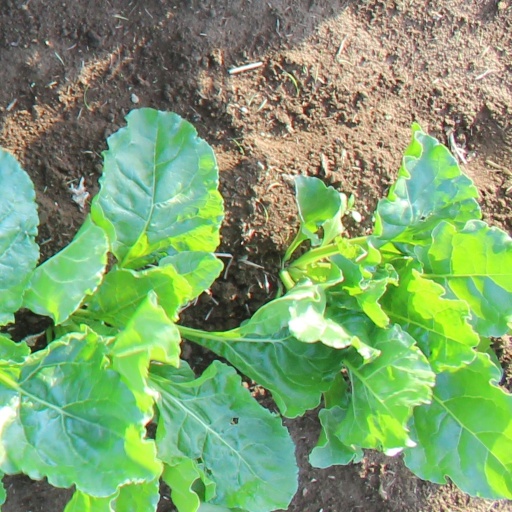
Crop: sugar beet